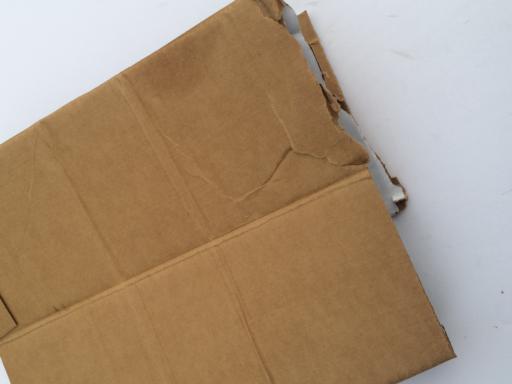
Waste category: cardboard